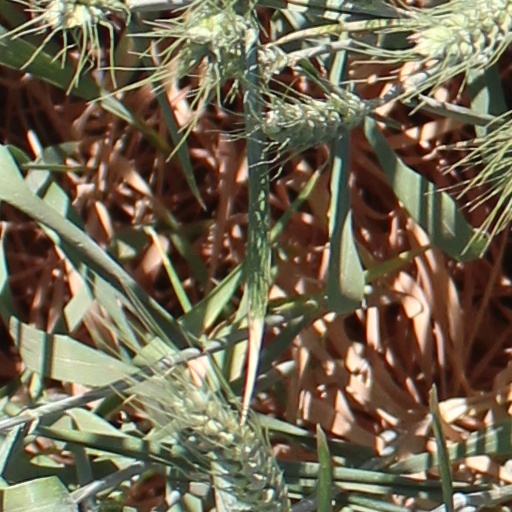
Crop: wheat